Advanced Light Source

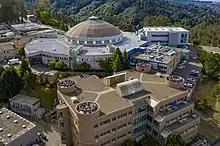
The Advanced Light Source and surrounding buildings at Lawrence Berkeley National Laboratory

The Advanced Light Source (ALS) is a research facility at Lawrence Berkeley National Laboratory in Berkeley, California. One of the world's brightest sources of ultraviolet and soft x-ray light, the ALS is the first "third-generation" synchrotron light source in its energy range, providing multiple extremely bright sources of intense and coherent short-wavelength light for use in scientific experiments by researchers from around the world. It is funded by the US Department of Energy (DOE) and operated by the University of California. The current director is Dimitri Argyriou.